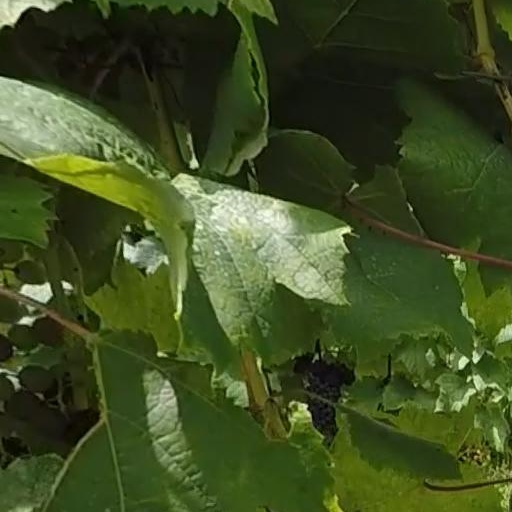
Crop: grape